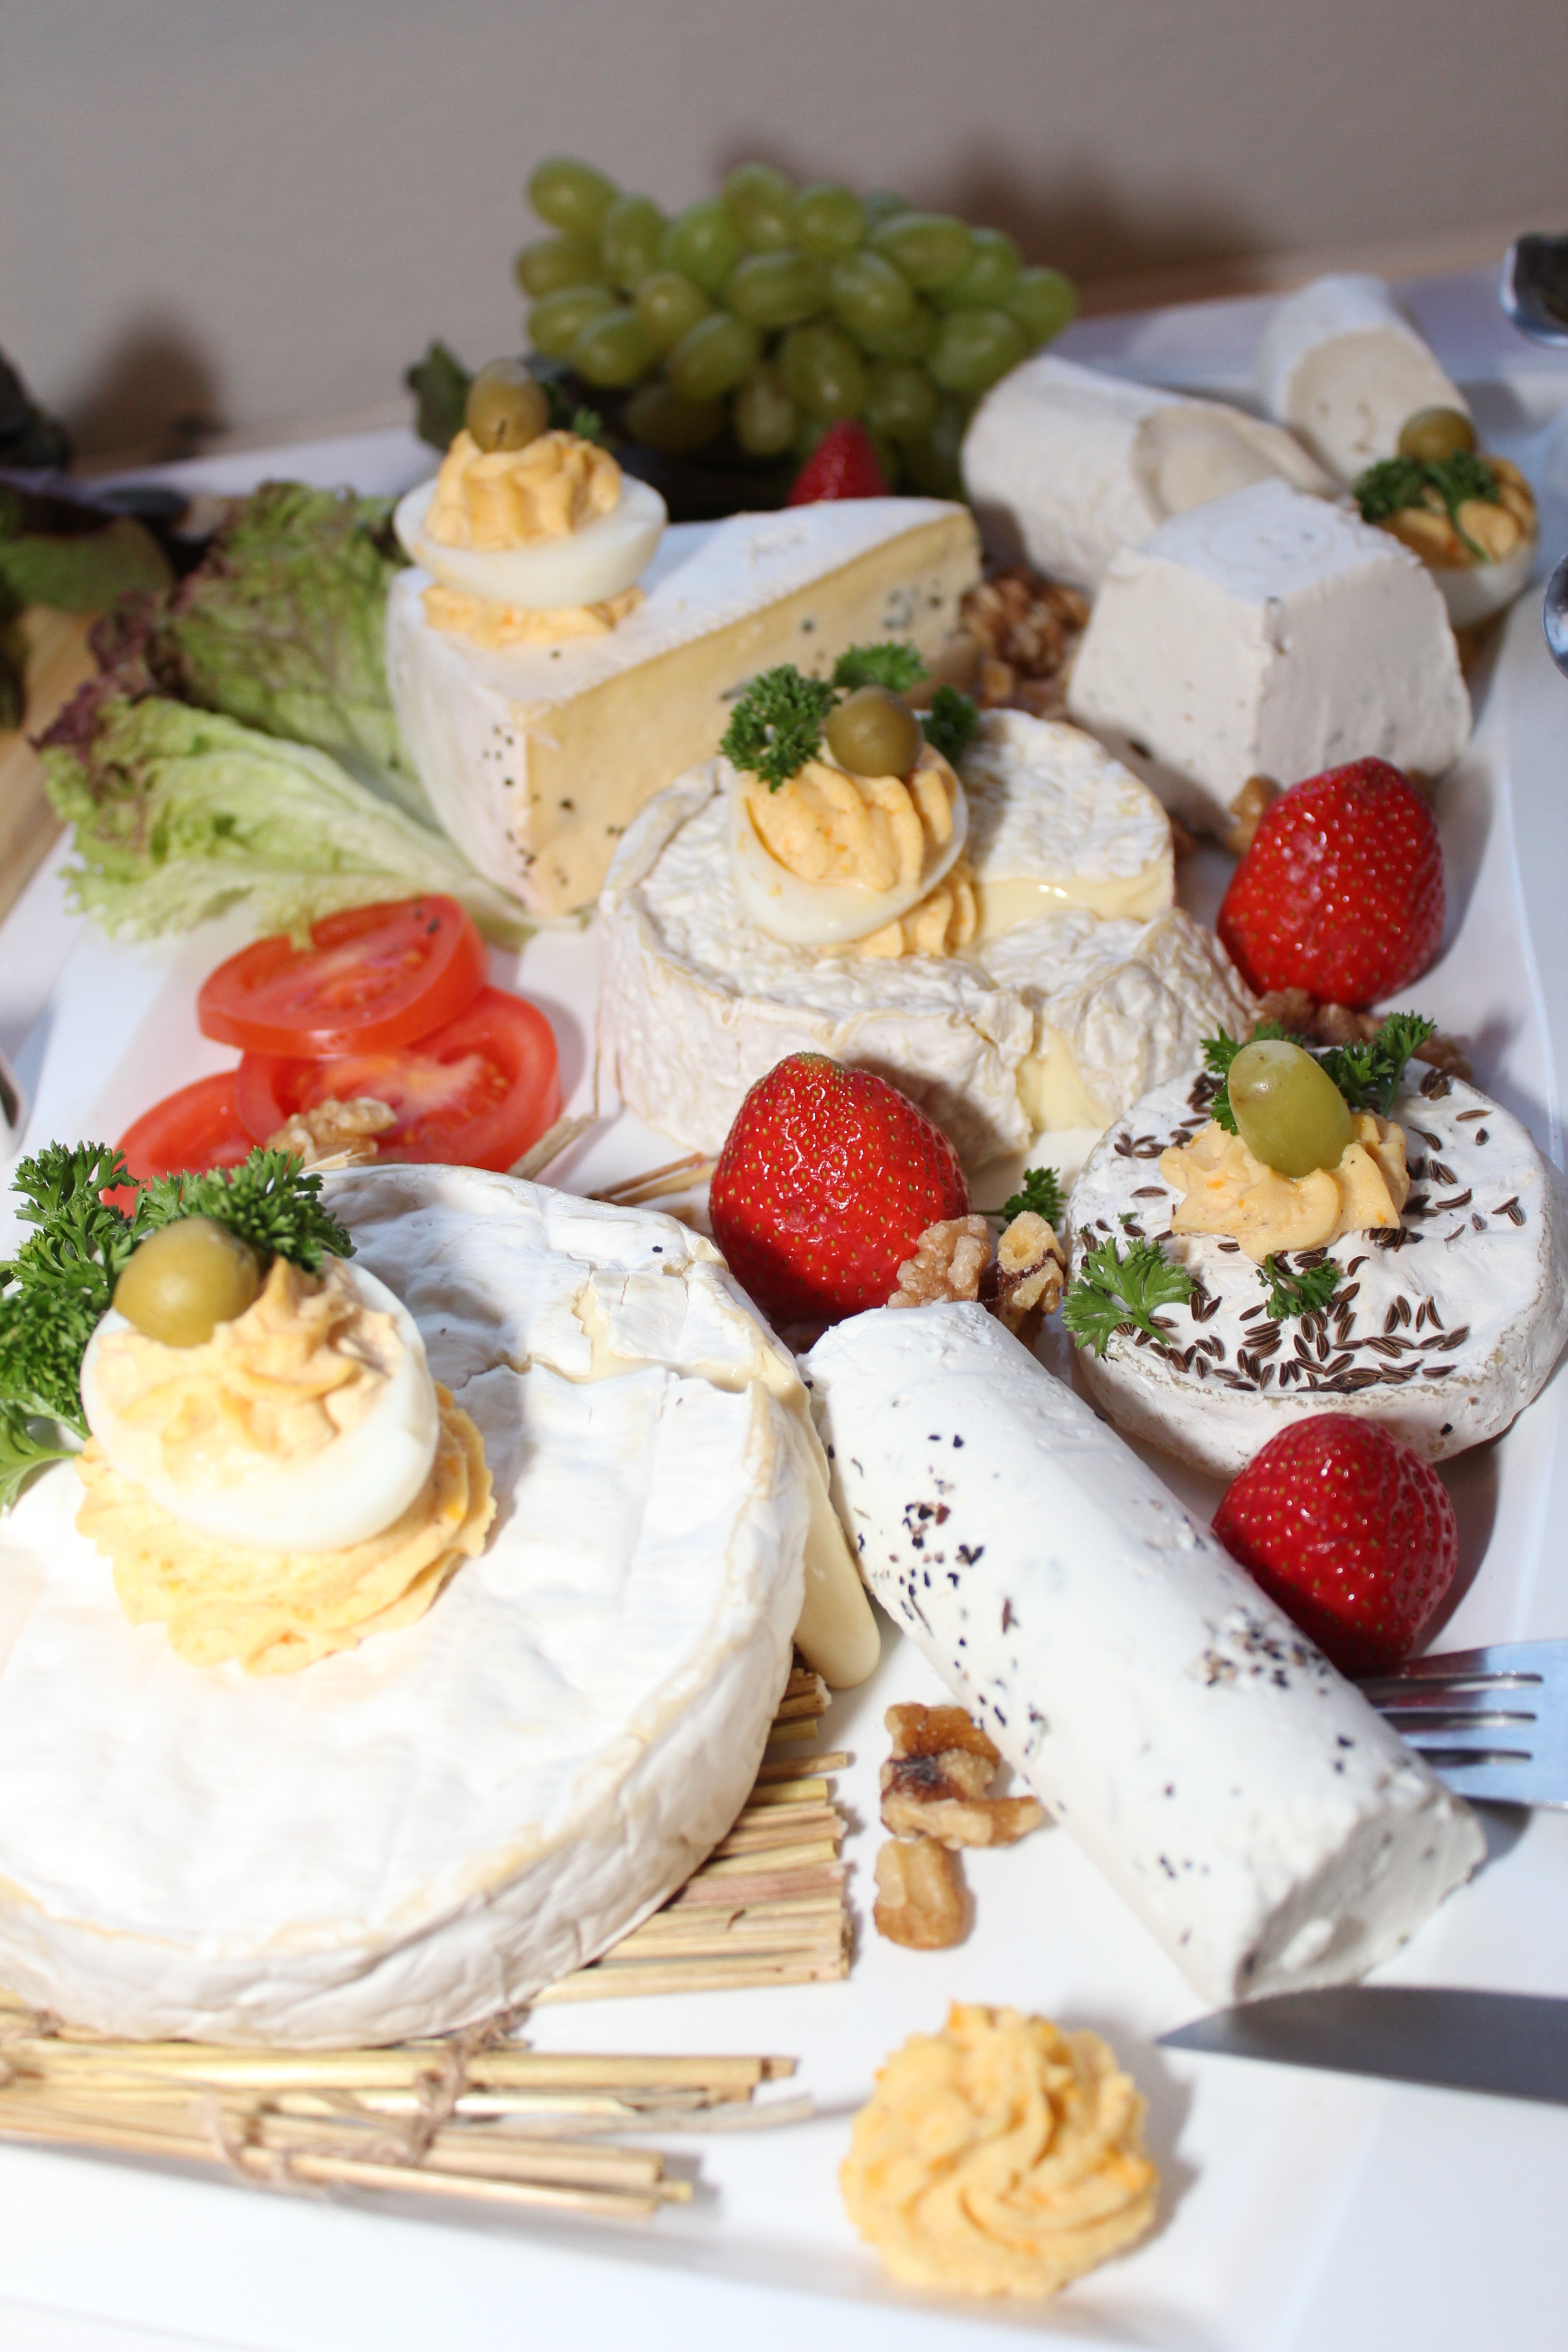
dish, meal, food, produce, breakfast, gourmet, ice cream, dessert, eat, cuisine, dairy product, buffet, strawberries, frisch, gastronomy, brunch, hors d oeuvre, cold buffet, k seplatte, pavlova